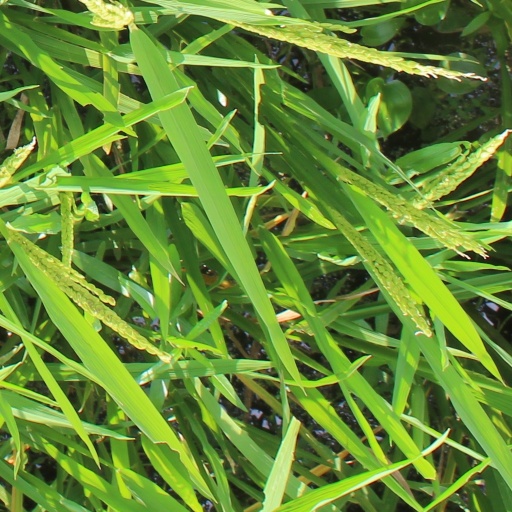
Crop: rice